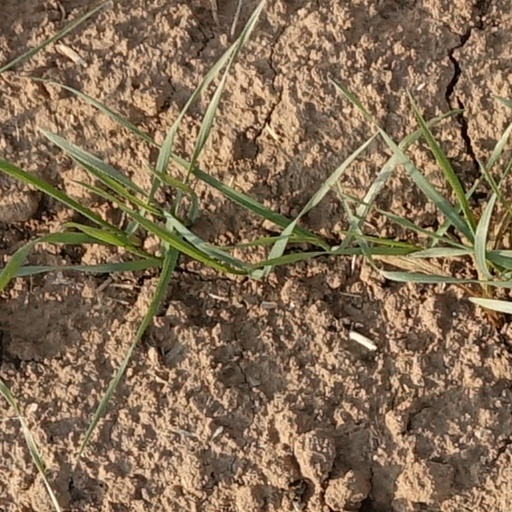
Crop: wheat